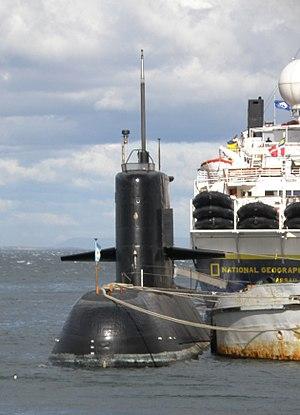
Ushuaia - Sous-marin d'attaque à propulsion classique de classe TR-1700 le ARA Santa Cruz (S-41)